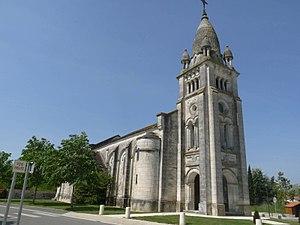
Eglise Ste-Sévère, Charente, France
Sainte-Sévère est une commune du Sud-Ouest de la France, située dans le département de la Charente.